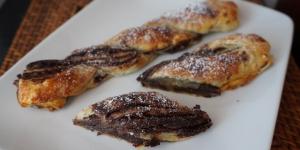
trenza de hojaldre con chocolate y nueces